Makaya McCraven

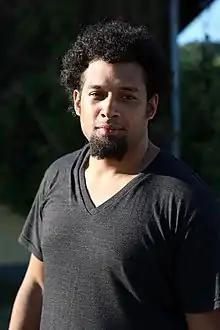
McCraven in 2013

Makaya McCraven (born October 19, 1983) is an American jazz drummer and bandleader.